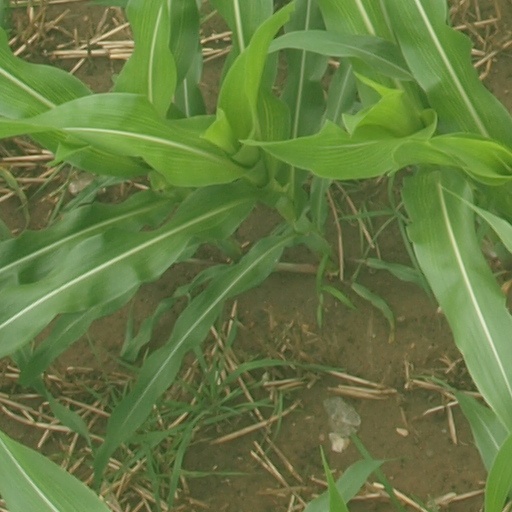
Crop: maize; corn